Assumption Chapel

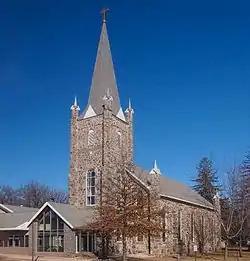
St. Mary Help of Christians Church, St. Augusta, Minnesota.

Furthermore, according to Kathleen Neils Conzen, "Stearns County Germans early established daughter settlements at West Union in Todd County, Millerville in Douglas County, and Pierz in Morrison County, later flooded into North Dakota (where 'Stearns County German' remains a recognized ethnicity today), and in 1905 negotiated with the Canadian authorities to establish the St. Peter Colony in north-central Saskatchewan."